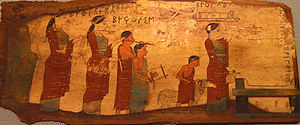
Maleriets historie / Maleriet i Vesten / Egypten, Grækenland og Rom
Maleriets historie går tilbage til værker af forhistoriske mennesker og spænder næsten uden afbrydelse over alle kulturer fra antikken. Over kontinenter og årtusinder er maleriets historie en vedvarende strøm af kreativitet, der fortsætter ind i det 21.århundrede. Indtil begyndelsen af 1900-tallet var det overvejende repræsentative, religiøse og klassiske motiver, senere med mere vægt på abstrakte og konceptuelle ideer.